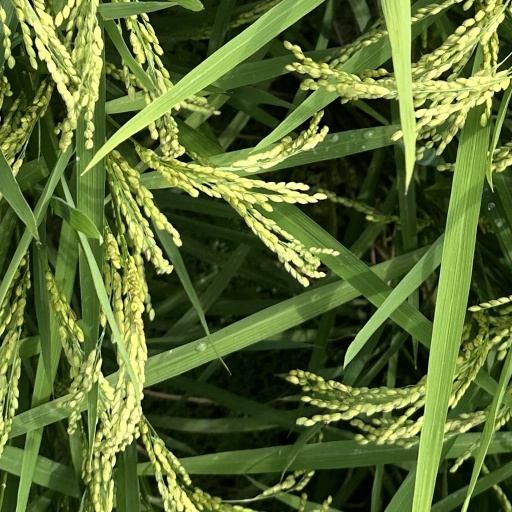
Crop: rice